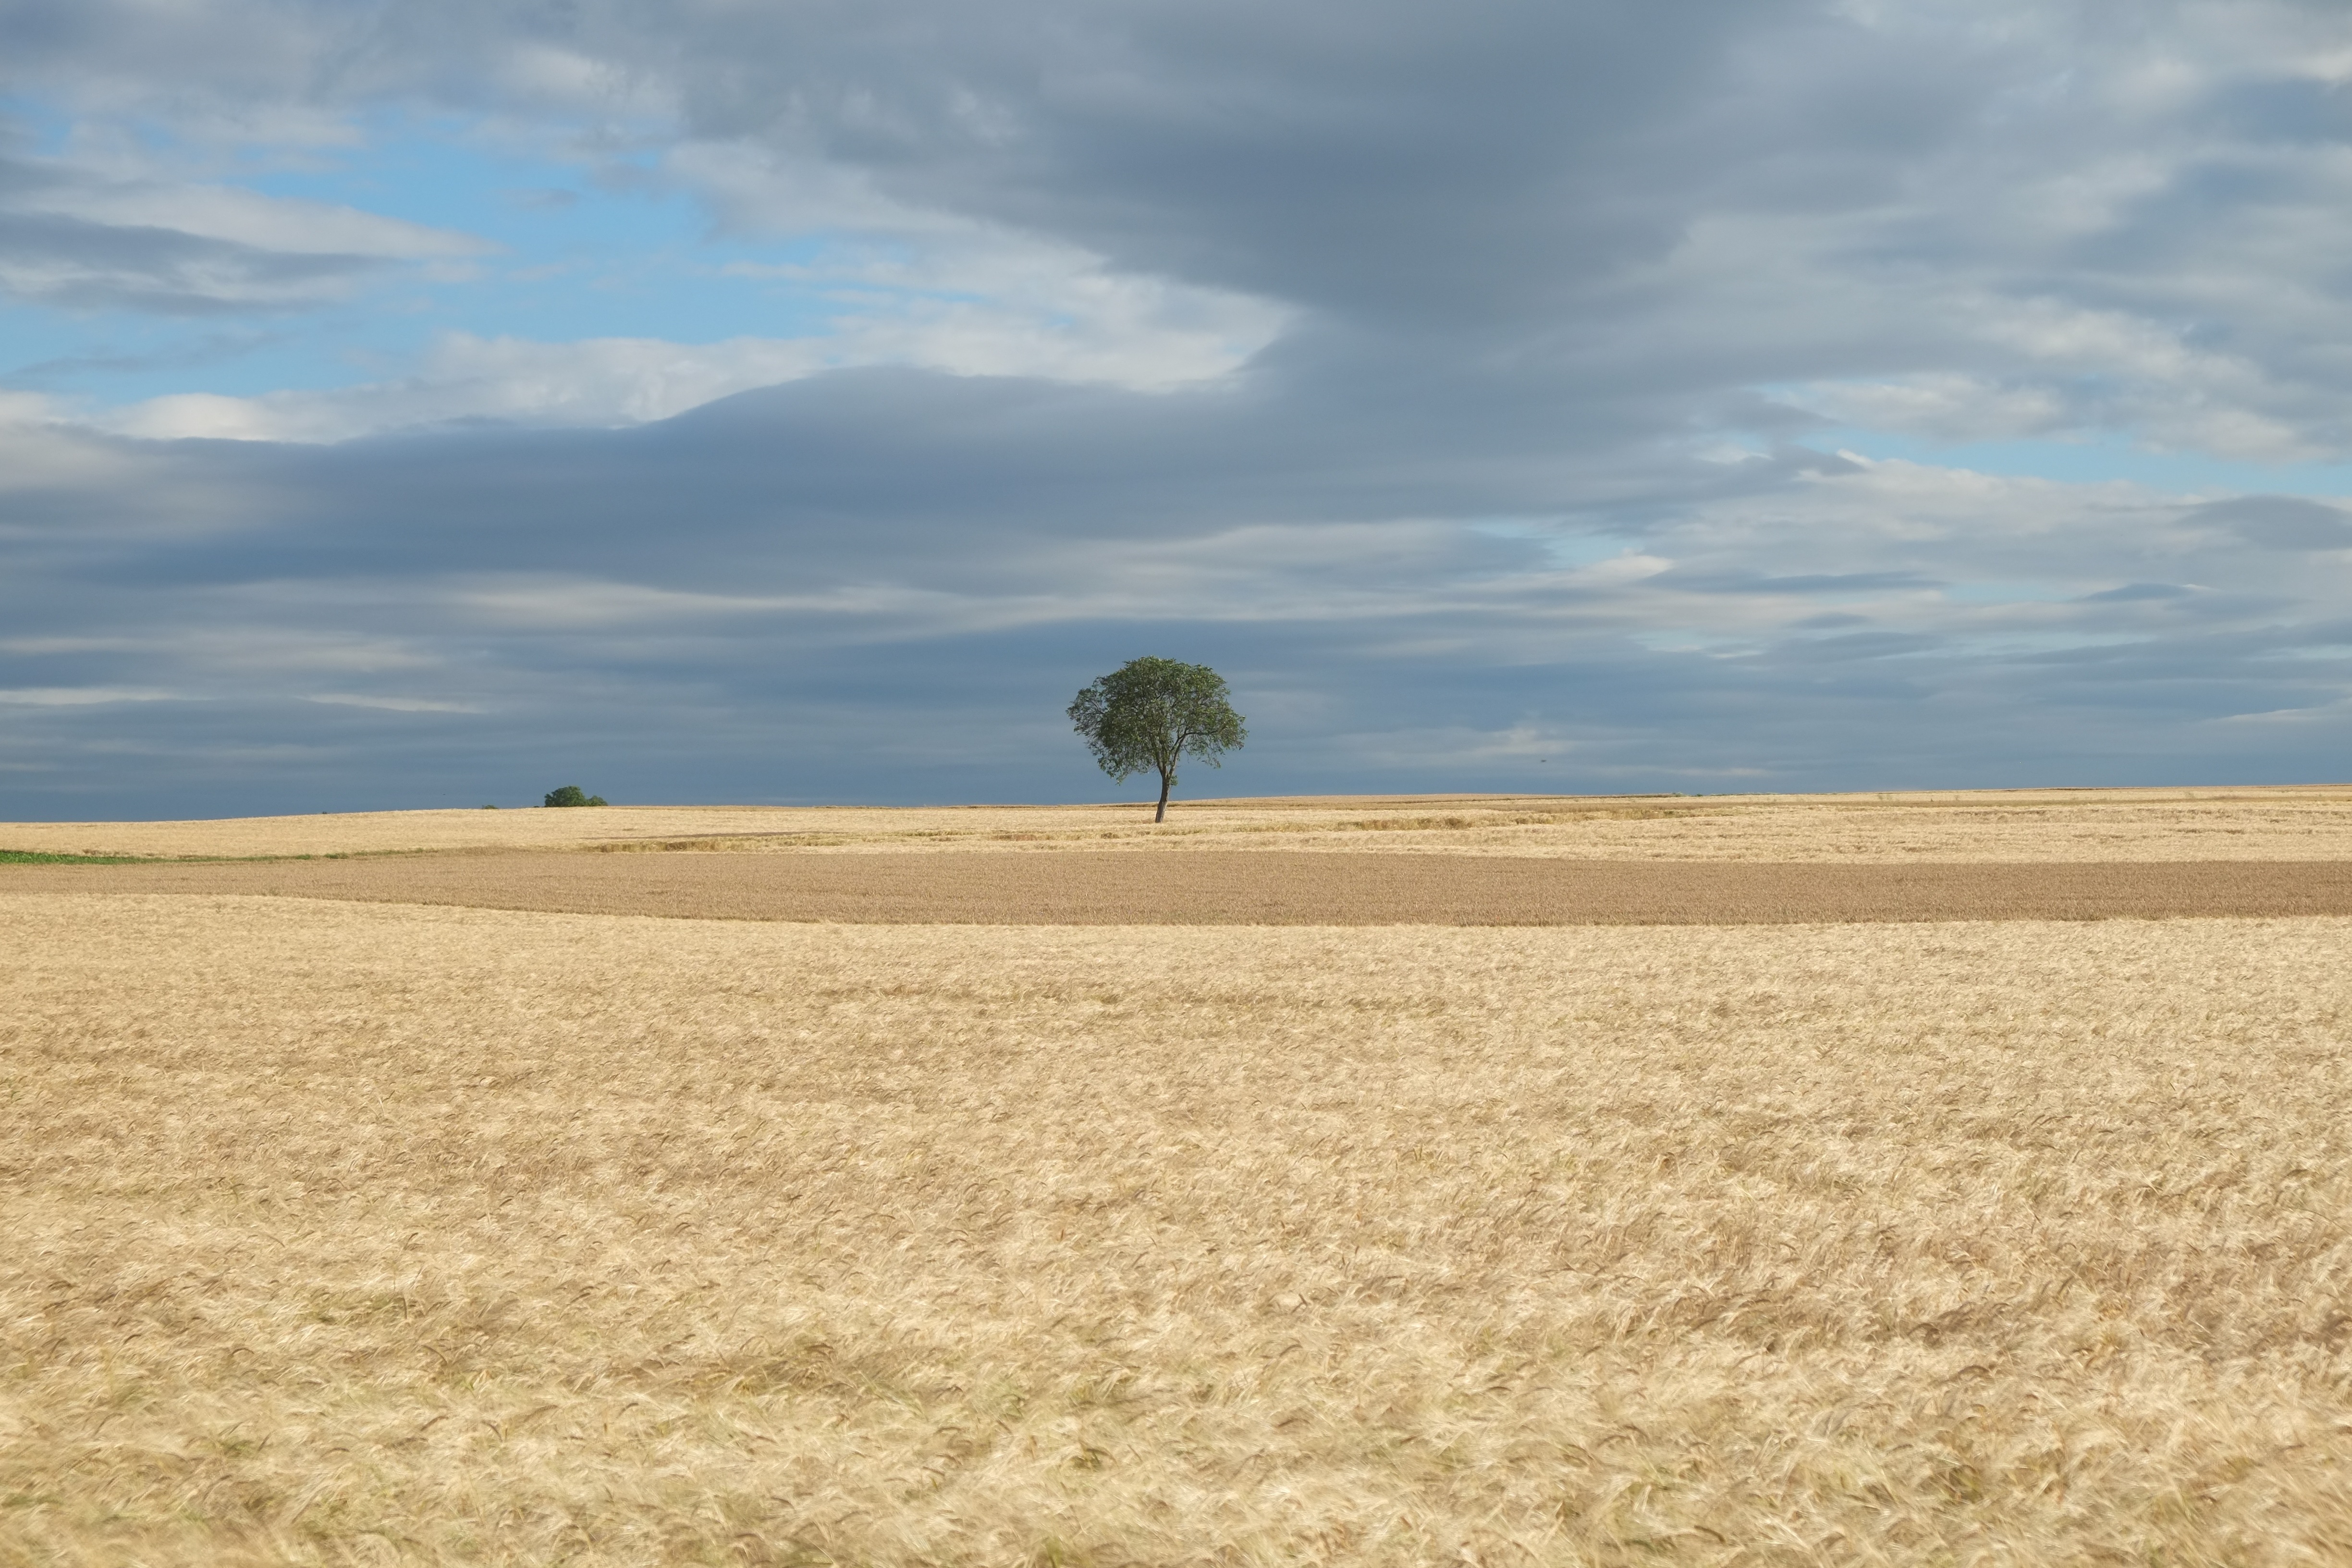
landscape, nature, horizon, plant, sky, sun, field, wheat, grain, prairie, summer, food, golden, crop, scenic, color, peaceful, romantic, soil, rest, ear, agriculture, lighting, savanna, plain, clouds, nutrition, grassland, cornfield, outlook, cereals, mood, ecosystem, grains, steppe, weather mood, rural area, field crops, flowering plant, cloudiness, natural environment, grass family, land plant